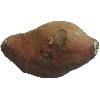
Label: Potato Sweet 1